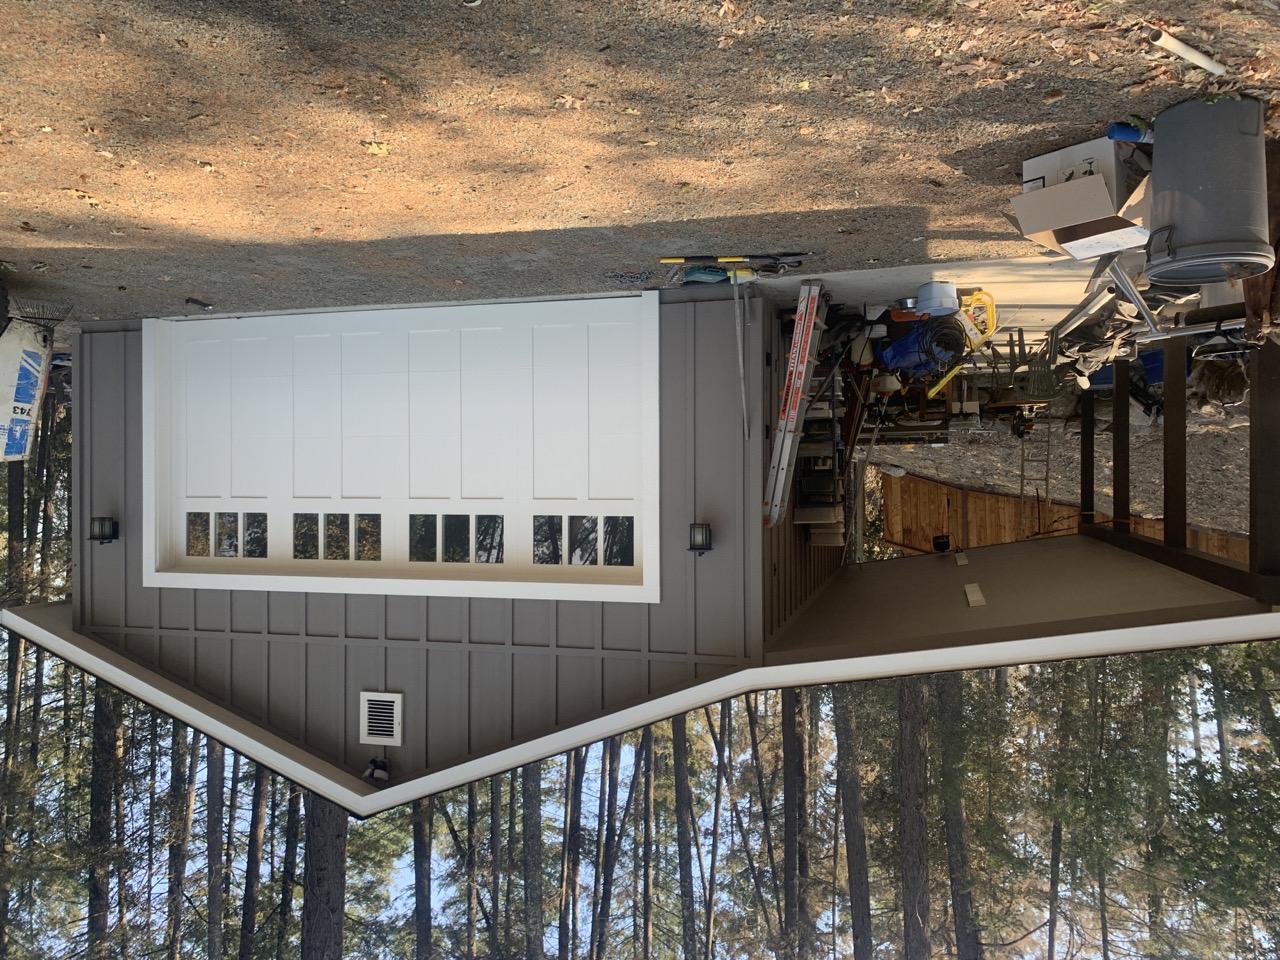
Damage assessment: no_damage